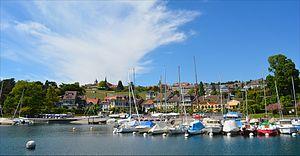
City of Pully, Canton de Vaud